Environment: real
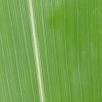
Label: healthy